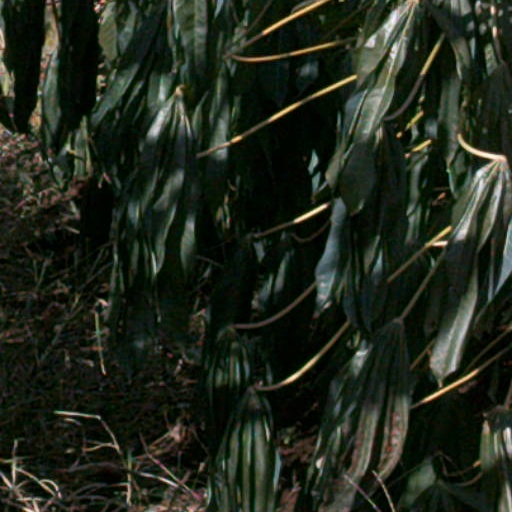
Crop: cassava